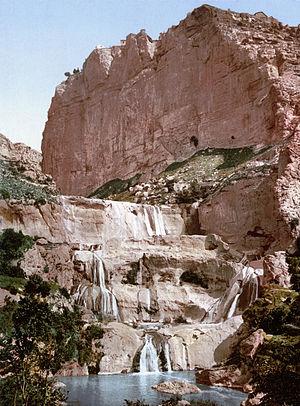
Cascade de l'oued Rhummel à Constantine (Algérie, 1899).
Le siège de Constantine de 1836 est une tentative française de prendre la ville aux mains d'Ahmed Bey, bey de Constantine, dernier dignitaire de la régence d'Alger. Elle est conduite par le maréchal Clauzel, conseillé par Joseph Vantini. Mal préparée, et sous estimant les forces du beylik de l'Est, elle se solde par une catastrophe pour les Français sur le plan militaire. La retraite est également chaotique sous l'effet de la météo rude et des escarmouches pratiquée par les Kabyles.